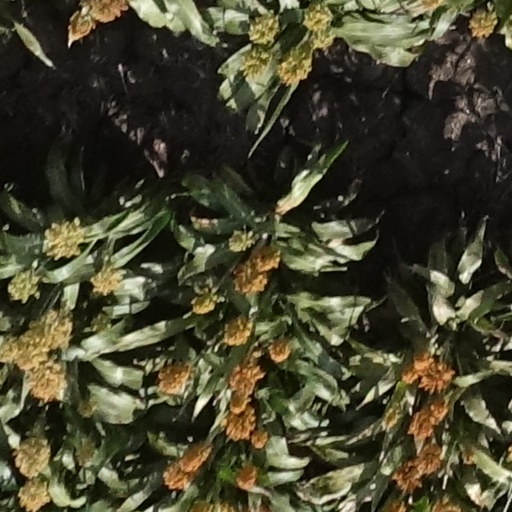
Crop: sorghum